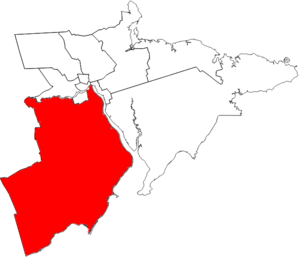
Albert est une circonscription électorale provinciale du Nouveau-Brunswick, au Canada. Elle est représentée à l'Assemblée législative depuis 1974.